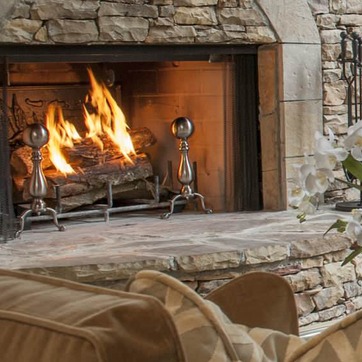
Material: metal